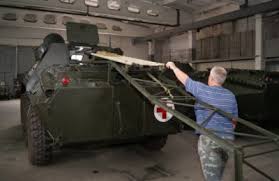
Label: BTR-70